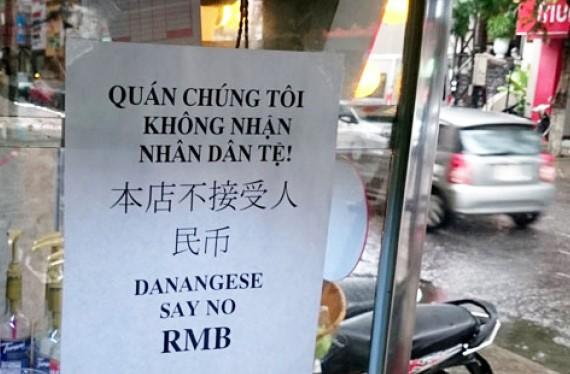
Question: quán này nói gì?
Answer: quán nói không nhận nhân dân tệ